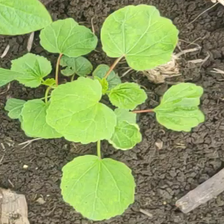
Weed species: Little_Mallow(Malva parviflora)